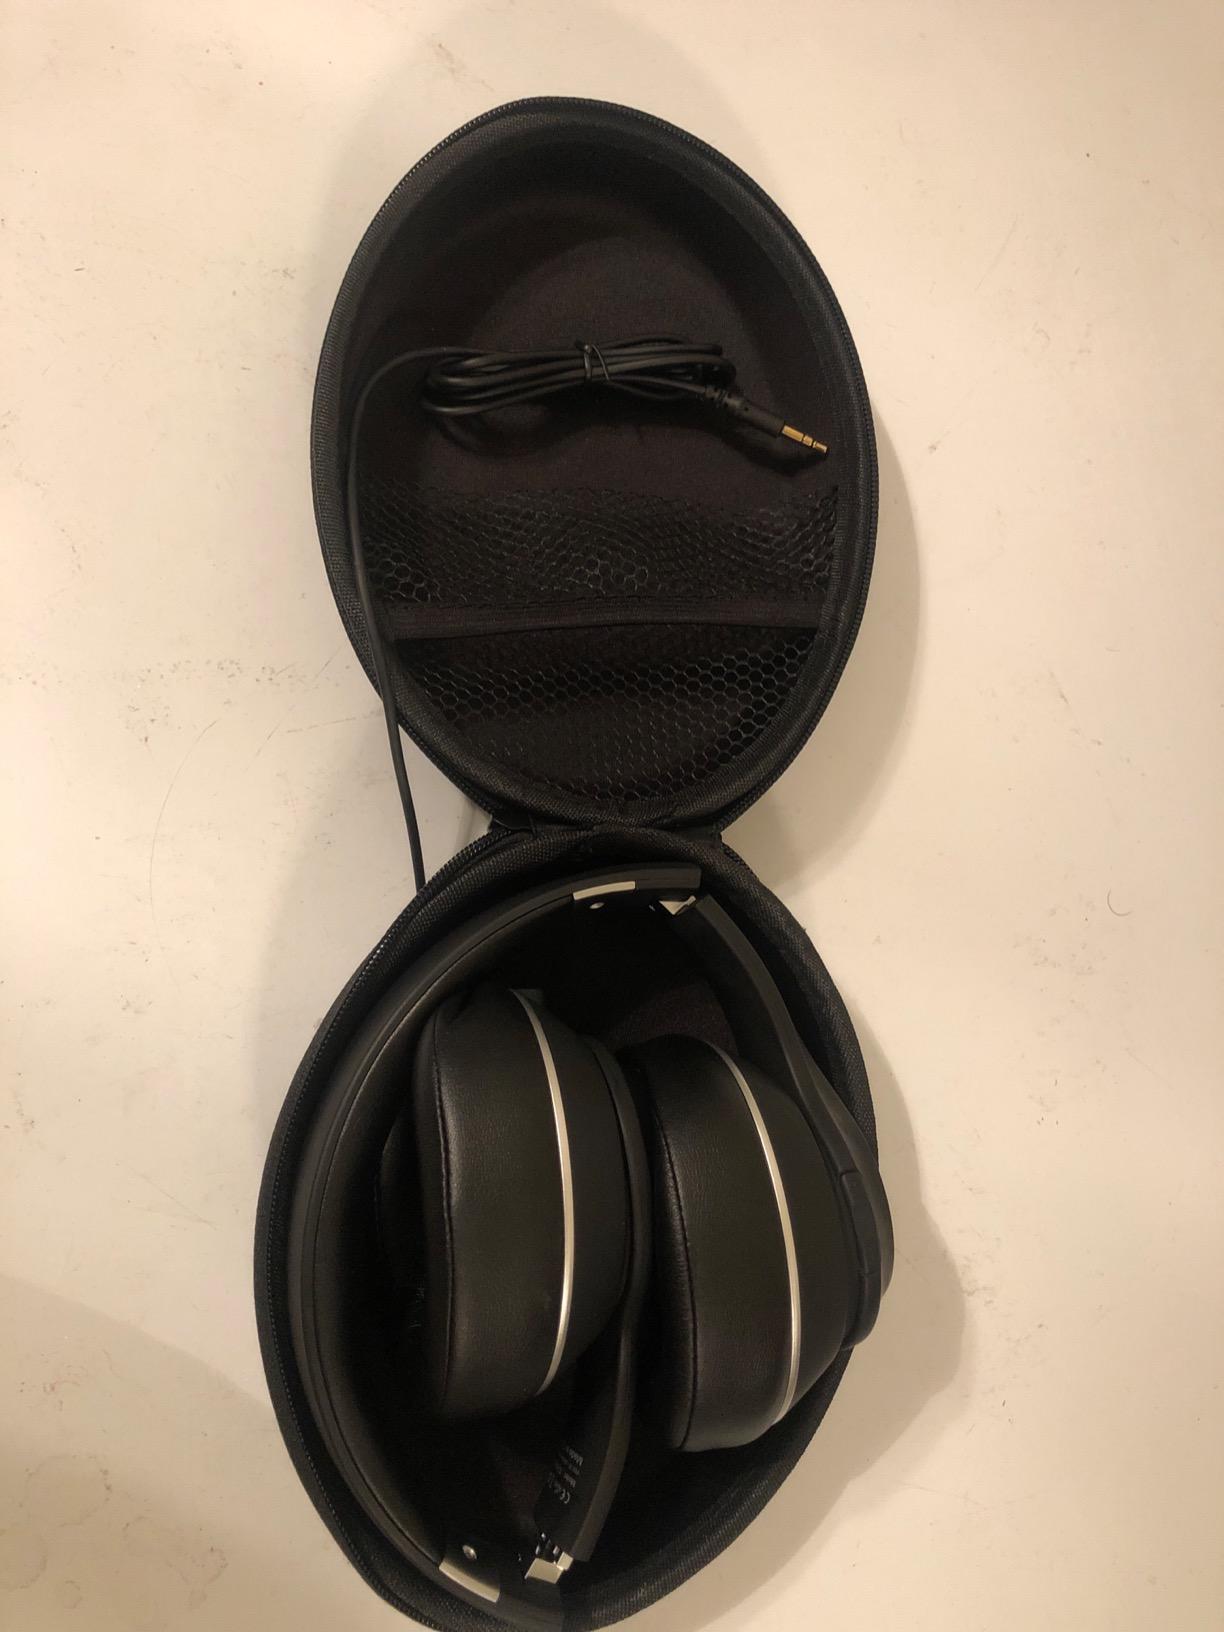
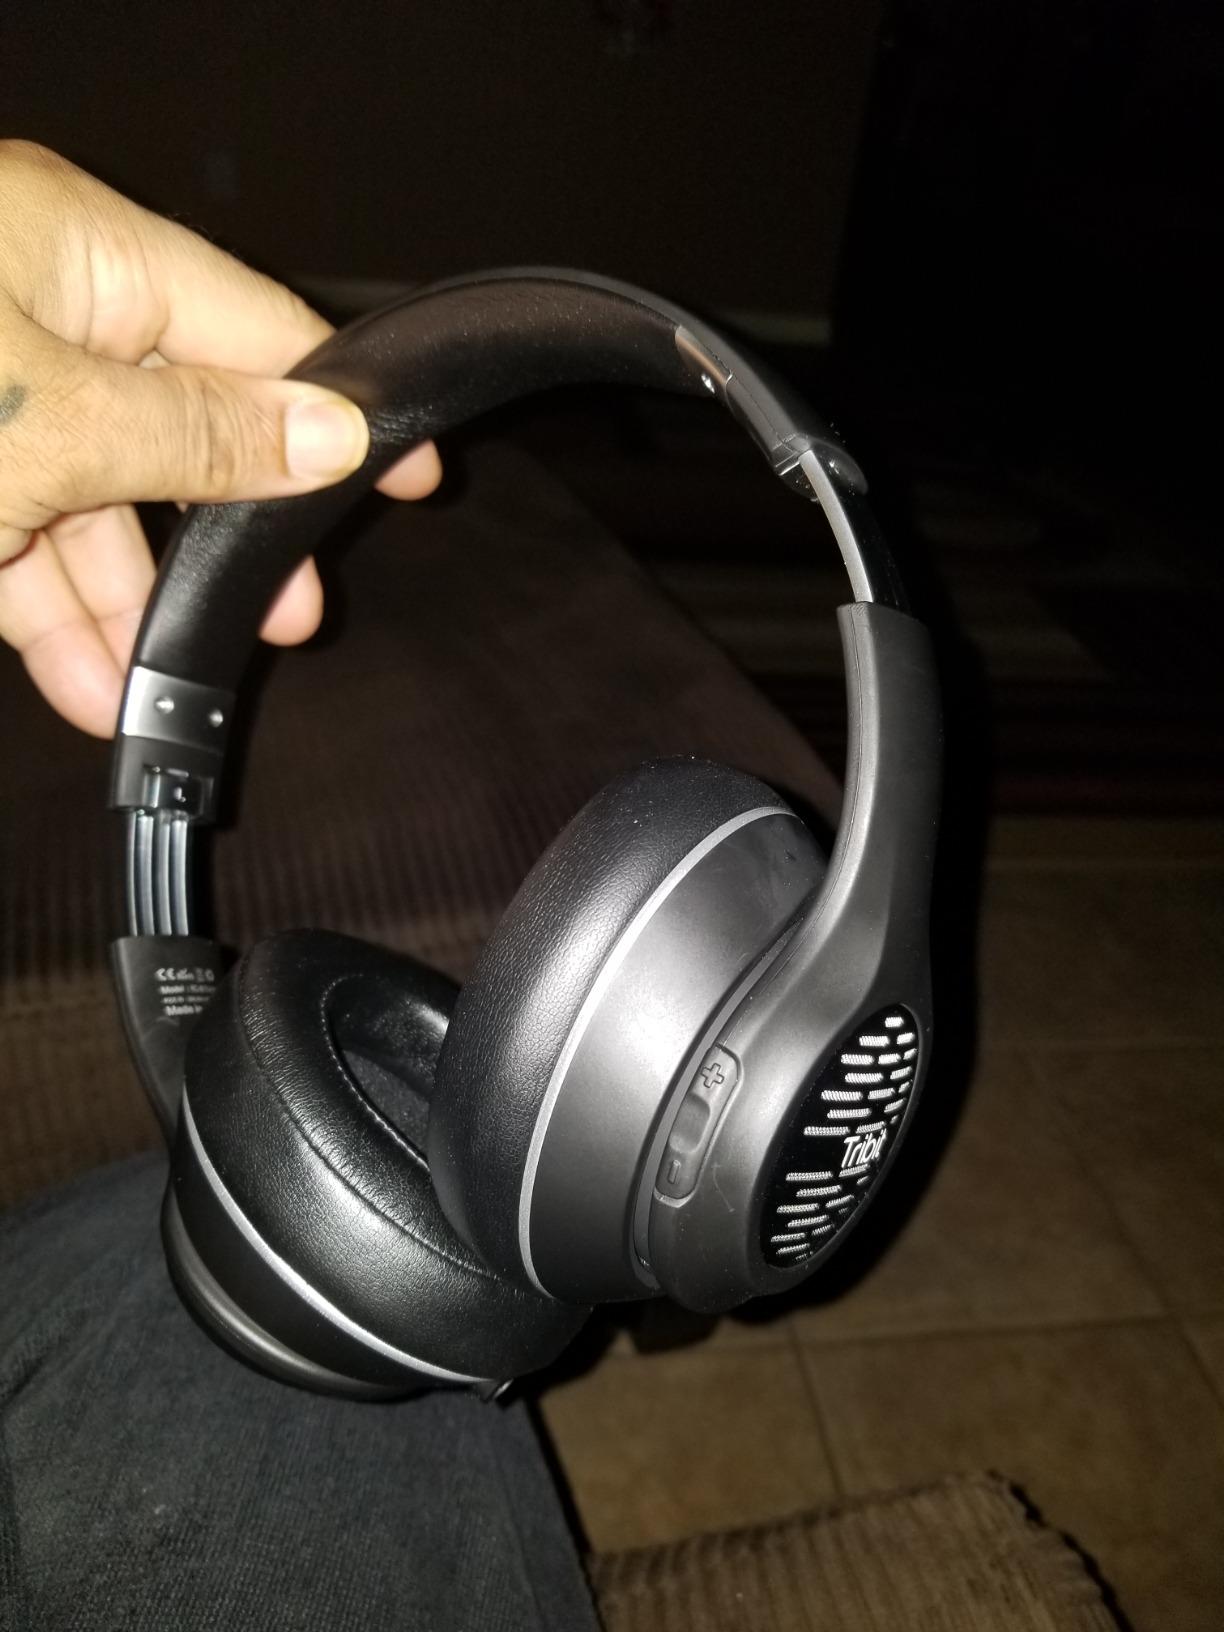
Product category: headphones
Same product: yes